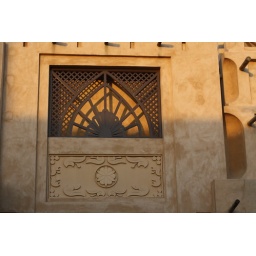
Murals and wooden decorations cover the carved out windows to spice up the boring clay washed walls, in the Dubai Madinat.